Trosky Castle

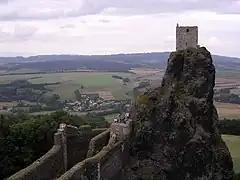
View of "Panna" Tower

Trosky Castle is a castle ruin in the municipality of Troskovice in the Liberec Region of the Czech Republic and its name translates literally as "ruins" or "debris". It lies about south of Semily. It is located on the summits of two basalt volcanic plugs. On the lower peak, , is the two-storey structure called "Baba" (Crone), and on the higher outcrop, , is the four-sided structure known as "Panna" (Maiden). The castle is a landmark of the Bohemian Paradise region.